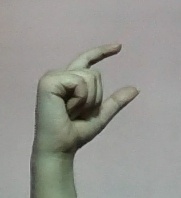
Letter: dal